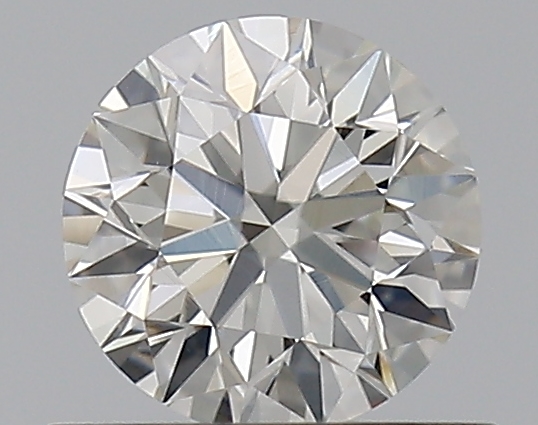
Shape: round
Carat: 0.5
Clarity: VS2
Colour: I
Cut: EX
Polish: EX
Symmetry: EX
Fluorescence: N
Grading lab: GIA
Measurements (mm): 5.03 x 5.07 x 3.18